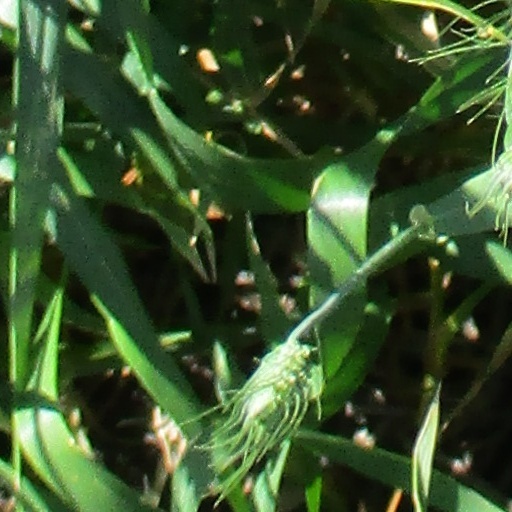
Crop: wheat